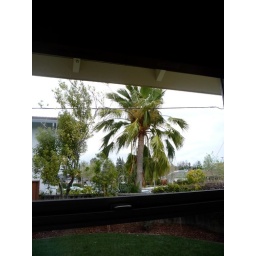
view from window in bedroom